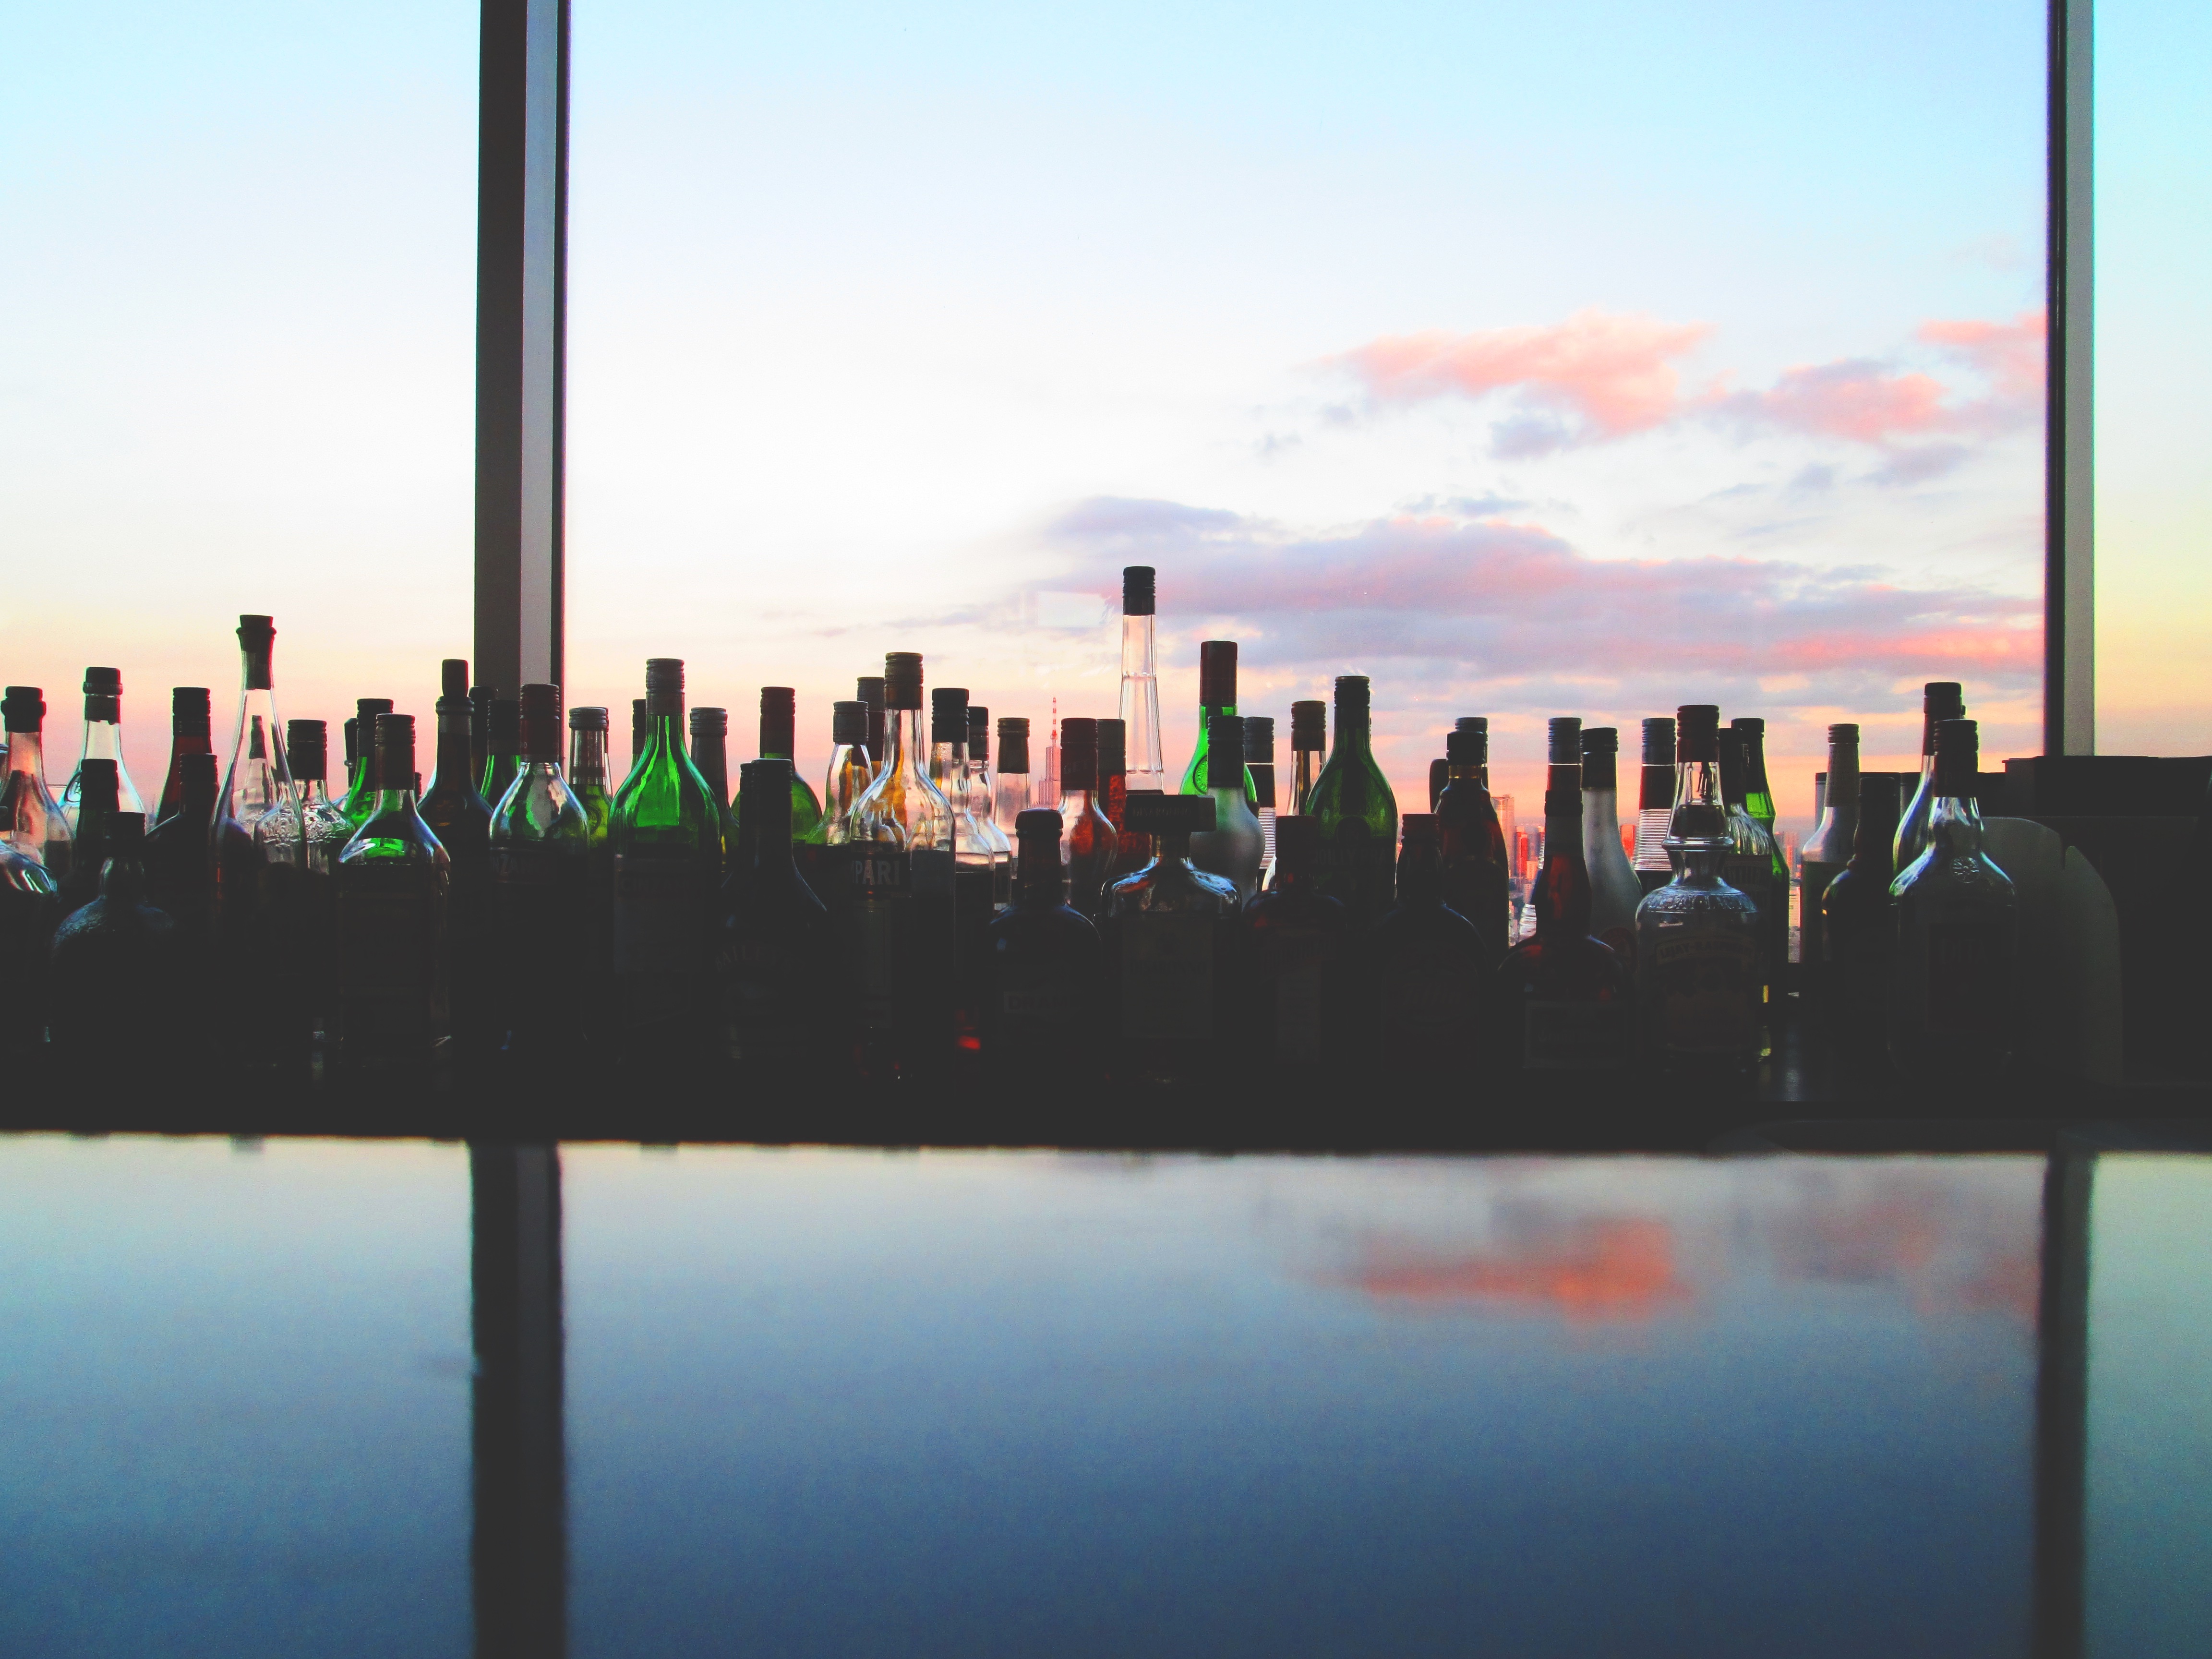
horizon, sunset, skyline, morning, dawn, city, skyscraper, cityscape, downtown, dusk, evening, reflection, human settlement, atmosphere of earth